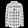
Label: Shirt